Konpeki no Kantai

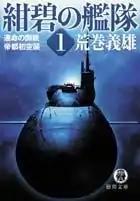
Cover of 1st. volume of "Konpeki no Kantai"

"Konpeki no Kantai" is based on a novel series written by Yoshio Aramaki, whose first volume was published in December 1990. The novel's popularity reportedly rose dramatically because of the start of the Gulf War the following month. Aramaki later wrote a different series, (literally "Fleet of the Rising Sun"), elements of which were used in the OVA sequel. Both series eventually sold more than five million copies.